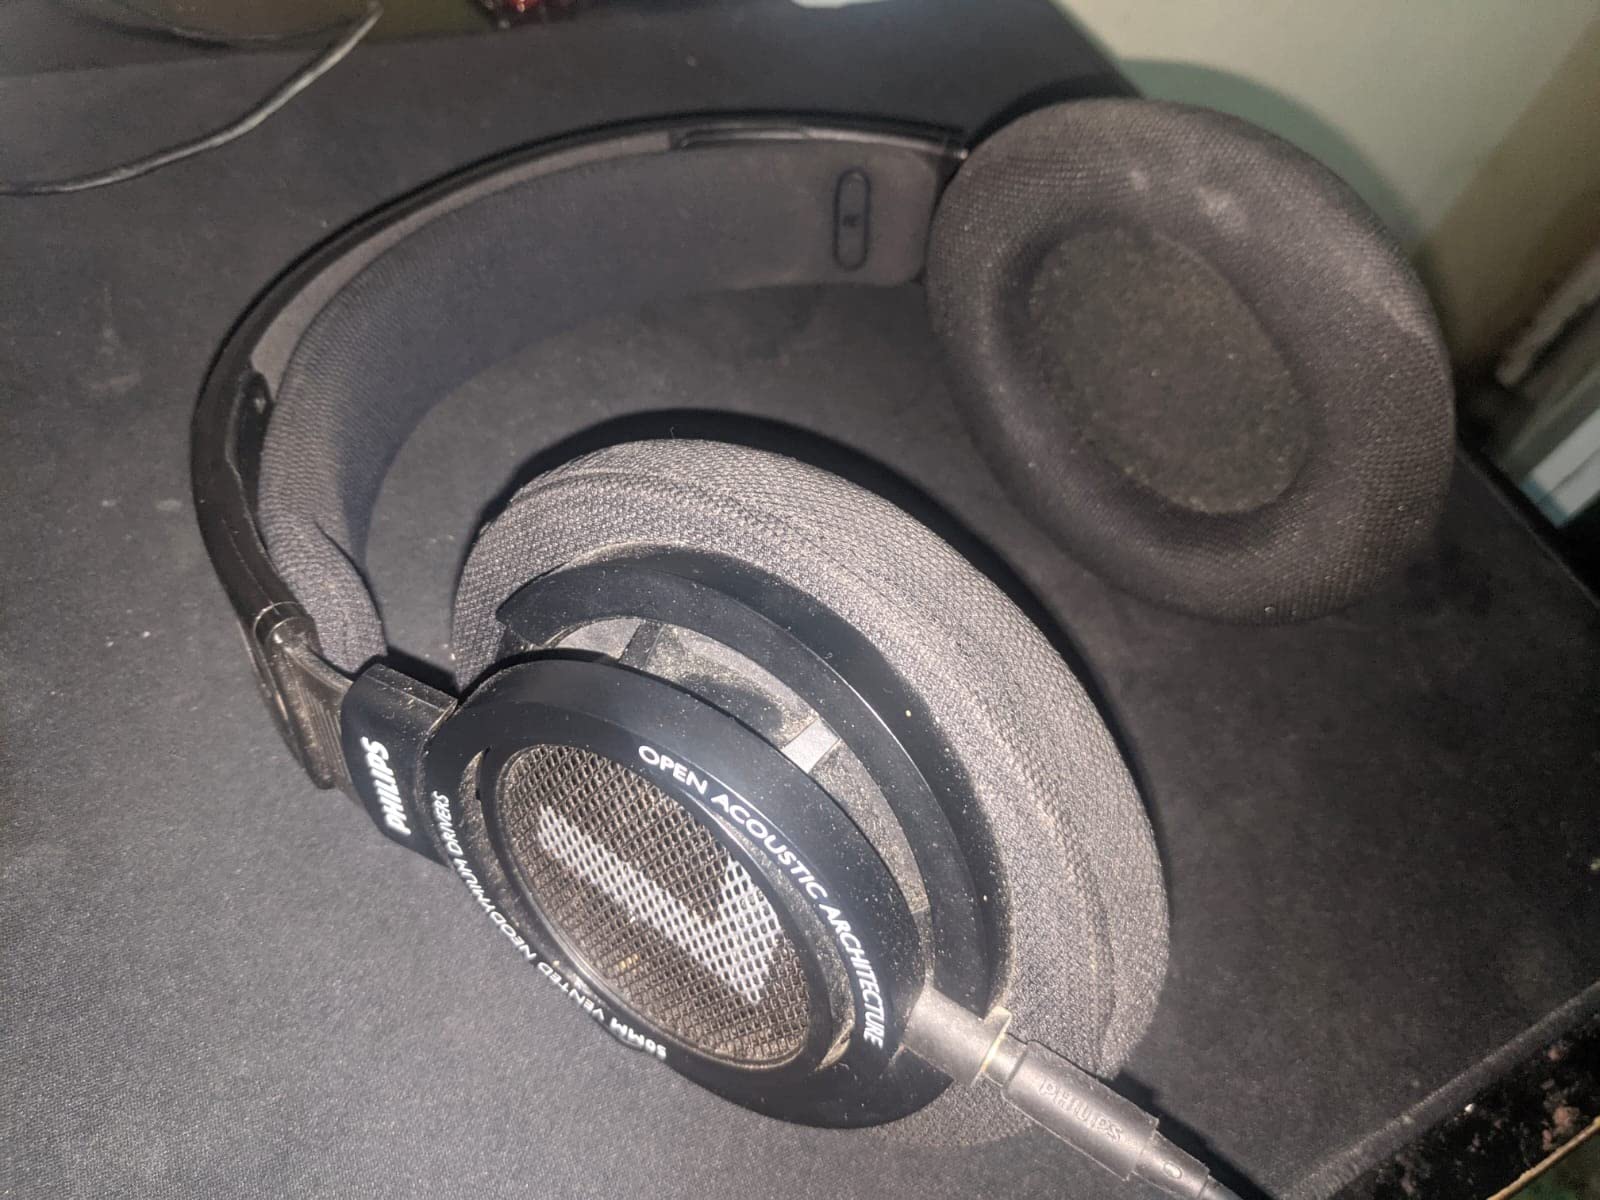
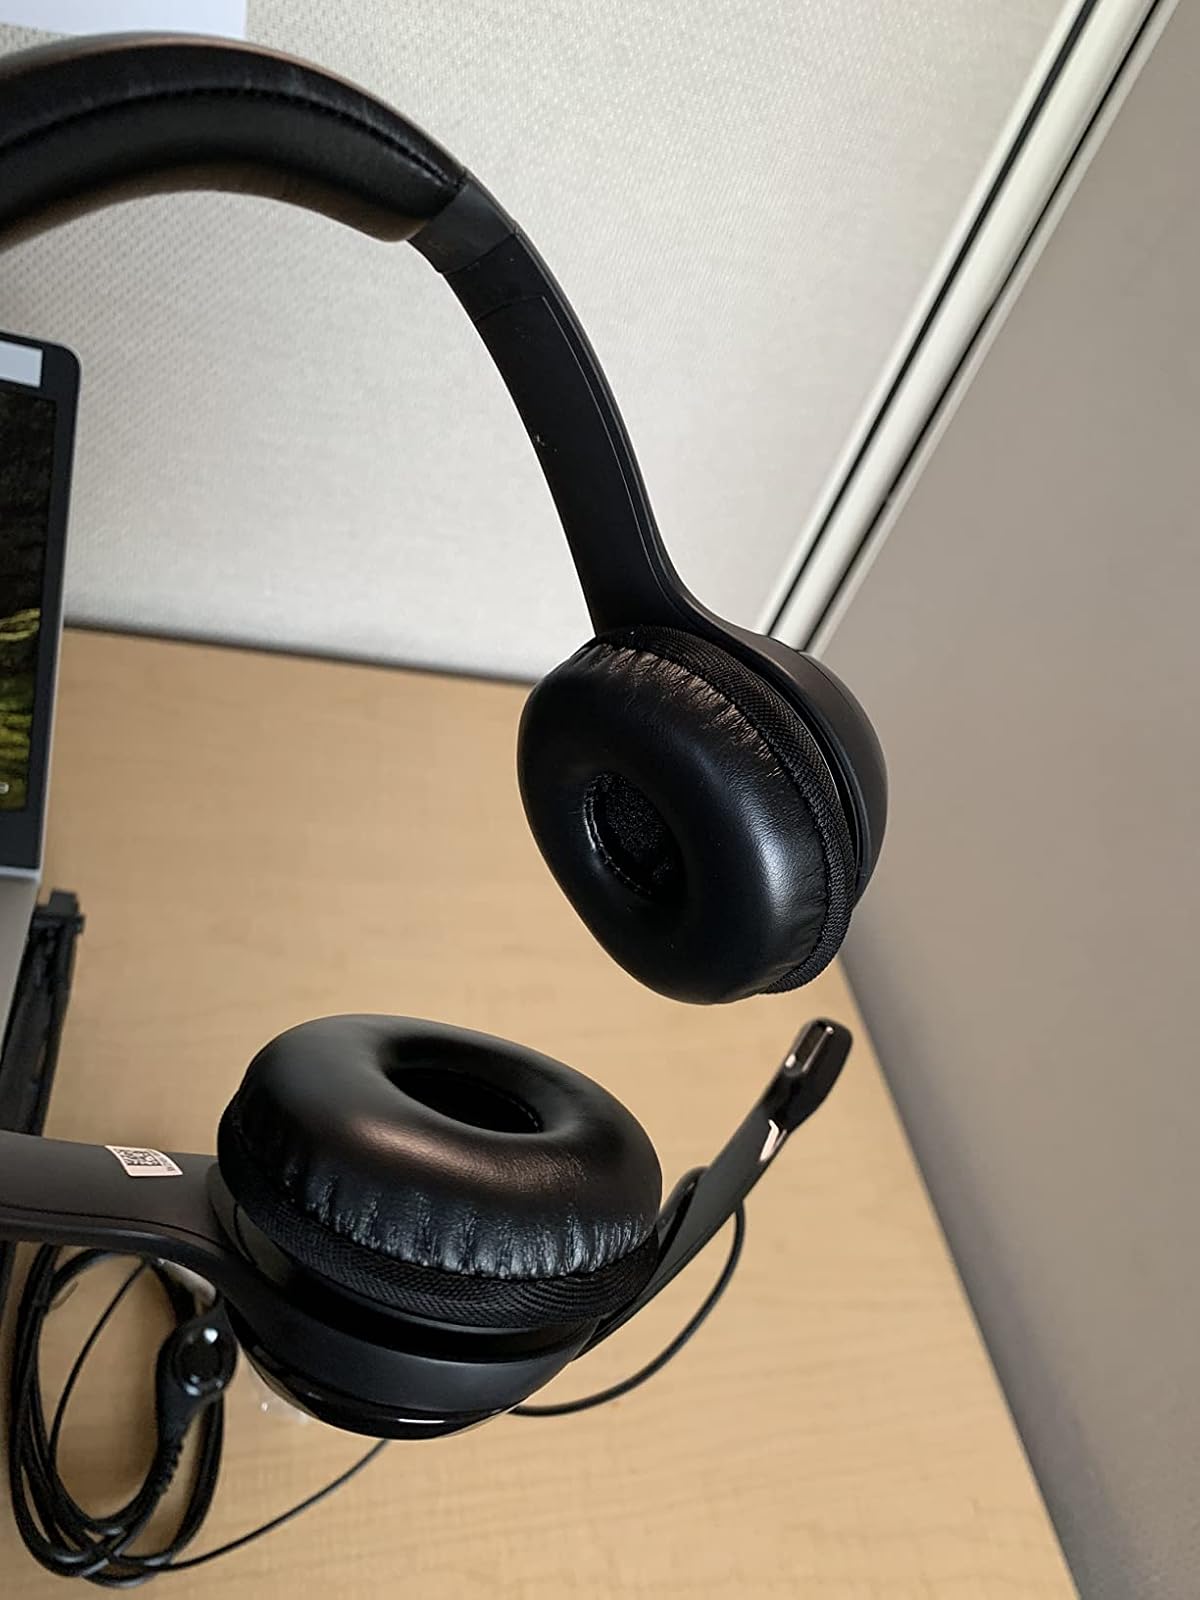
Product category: headphones
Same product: no